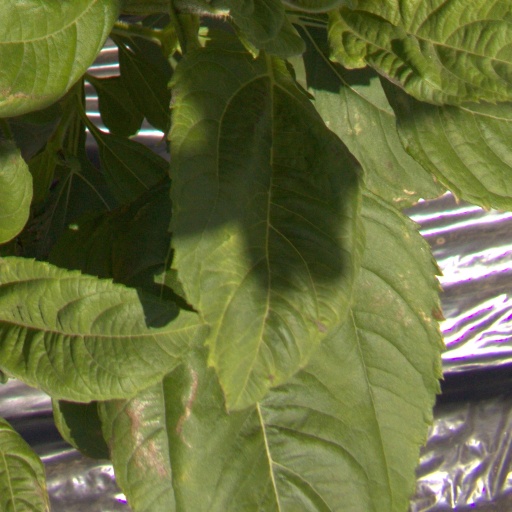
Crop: Jerusalem artichoke